Big Five (Hawaii)

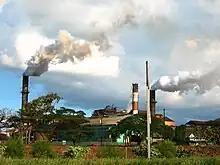
Puʻunene sugar mill, built in 1901

The Big Five was the name given to a group of what started as sugarcane processing corporations that wielded considerable political power in the Territory of Hawaii during the early 20th century, and leaned heavily toward the Hawaii Republican Party. The Big Five were Castle & Cooke, Alexander & Baldwin, C. Brewer & Co., Theo H. Davies & Co., and American Factors (now Amfac). The term "Big Five" is often used in both association to the largest five corporations and the five missionary families from which these companies hailed. These missionary families were the first generation of missionaries to settle in Hawaii. While not all of the Big Five corporations were started by missionary families, by 1920, the second generation of missionary descendants controlled all five companies. The extent of the power that the Big Five had was considered by some as equivalent to an oligarchy. Attorney General of Hawaii Edmund Pearson Dole, referring to the Big Five, said in 1903: "There is a government in this Territory which is centralized to an extent unknown in the United States, and probably almost as centralized as it was in France under Louis XIV."